Runway edge lights

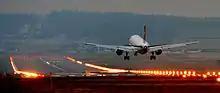
An aircraft landing at Zurich Airport, with runway edge lights visible

Runway edge lighting is used to outline the edges of runways during periods of darkness or restricted visibility conditions. These light systems are classified according to the intensity they are capable of producing: